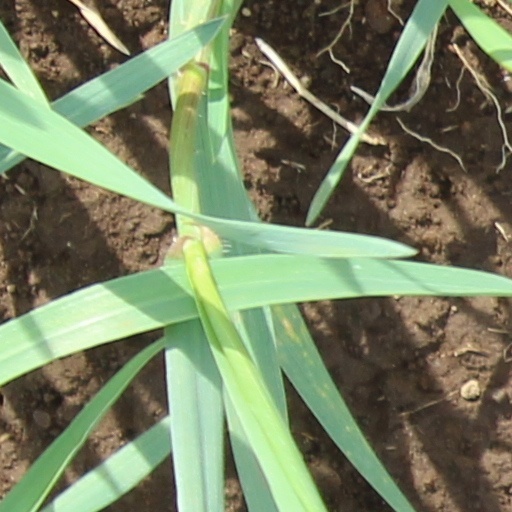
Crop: wheat